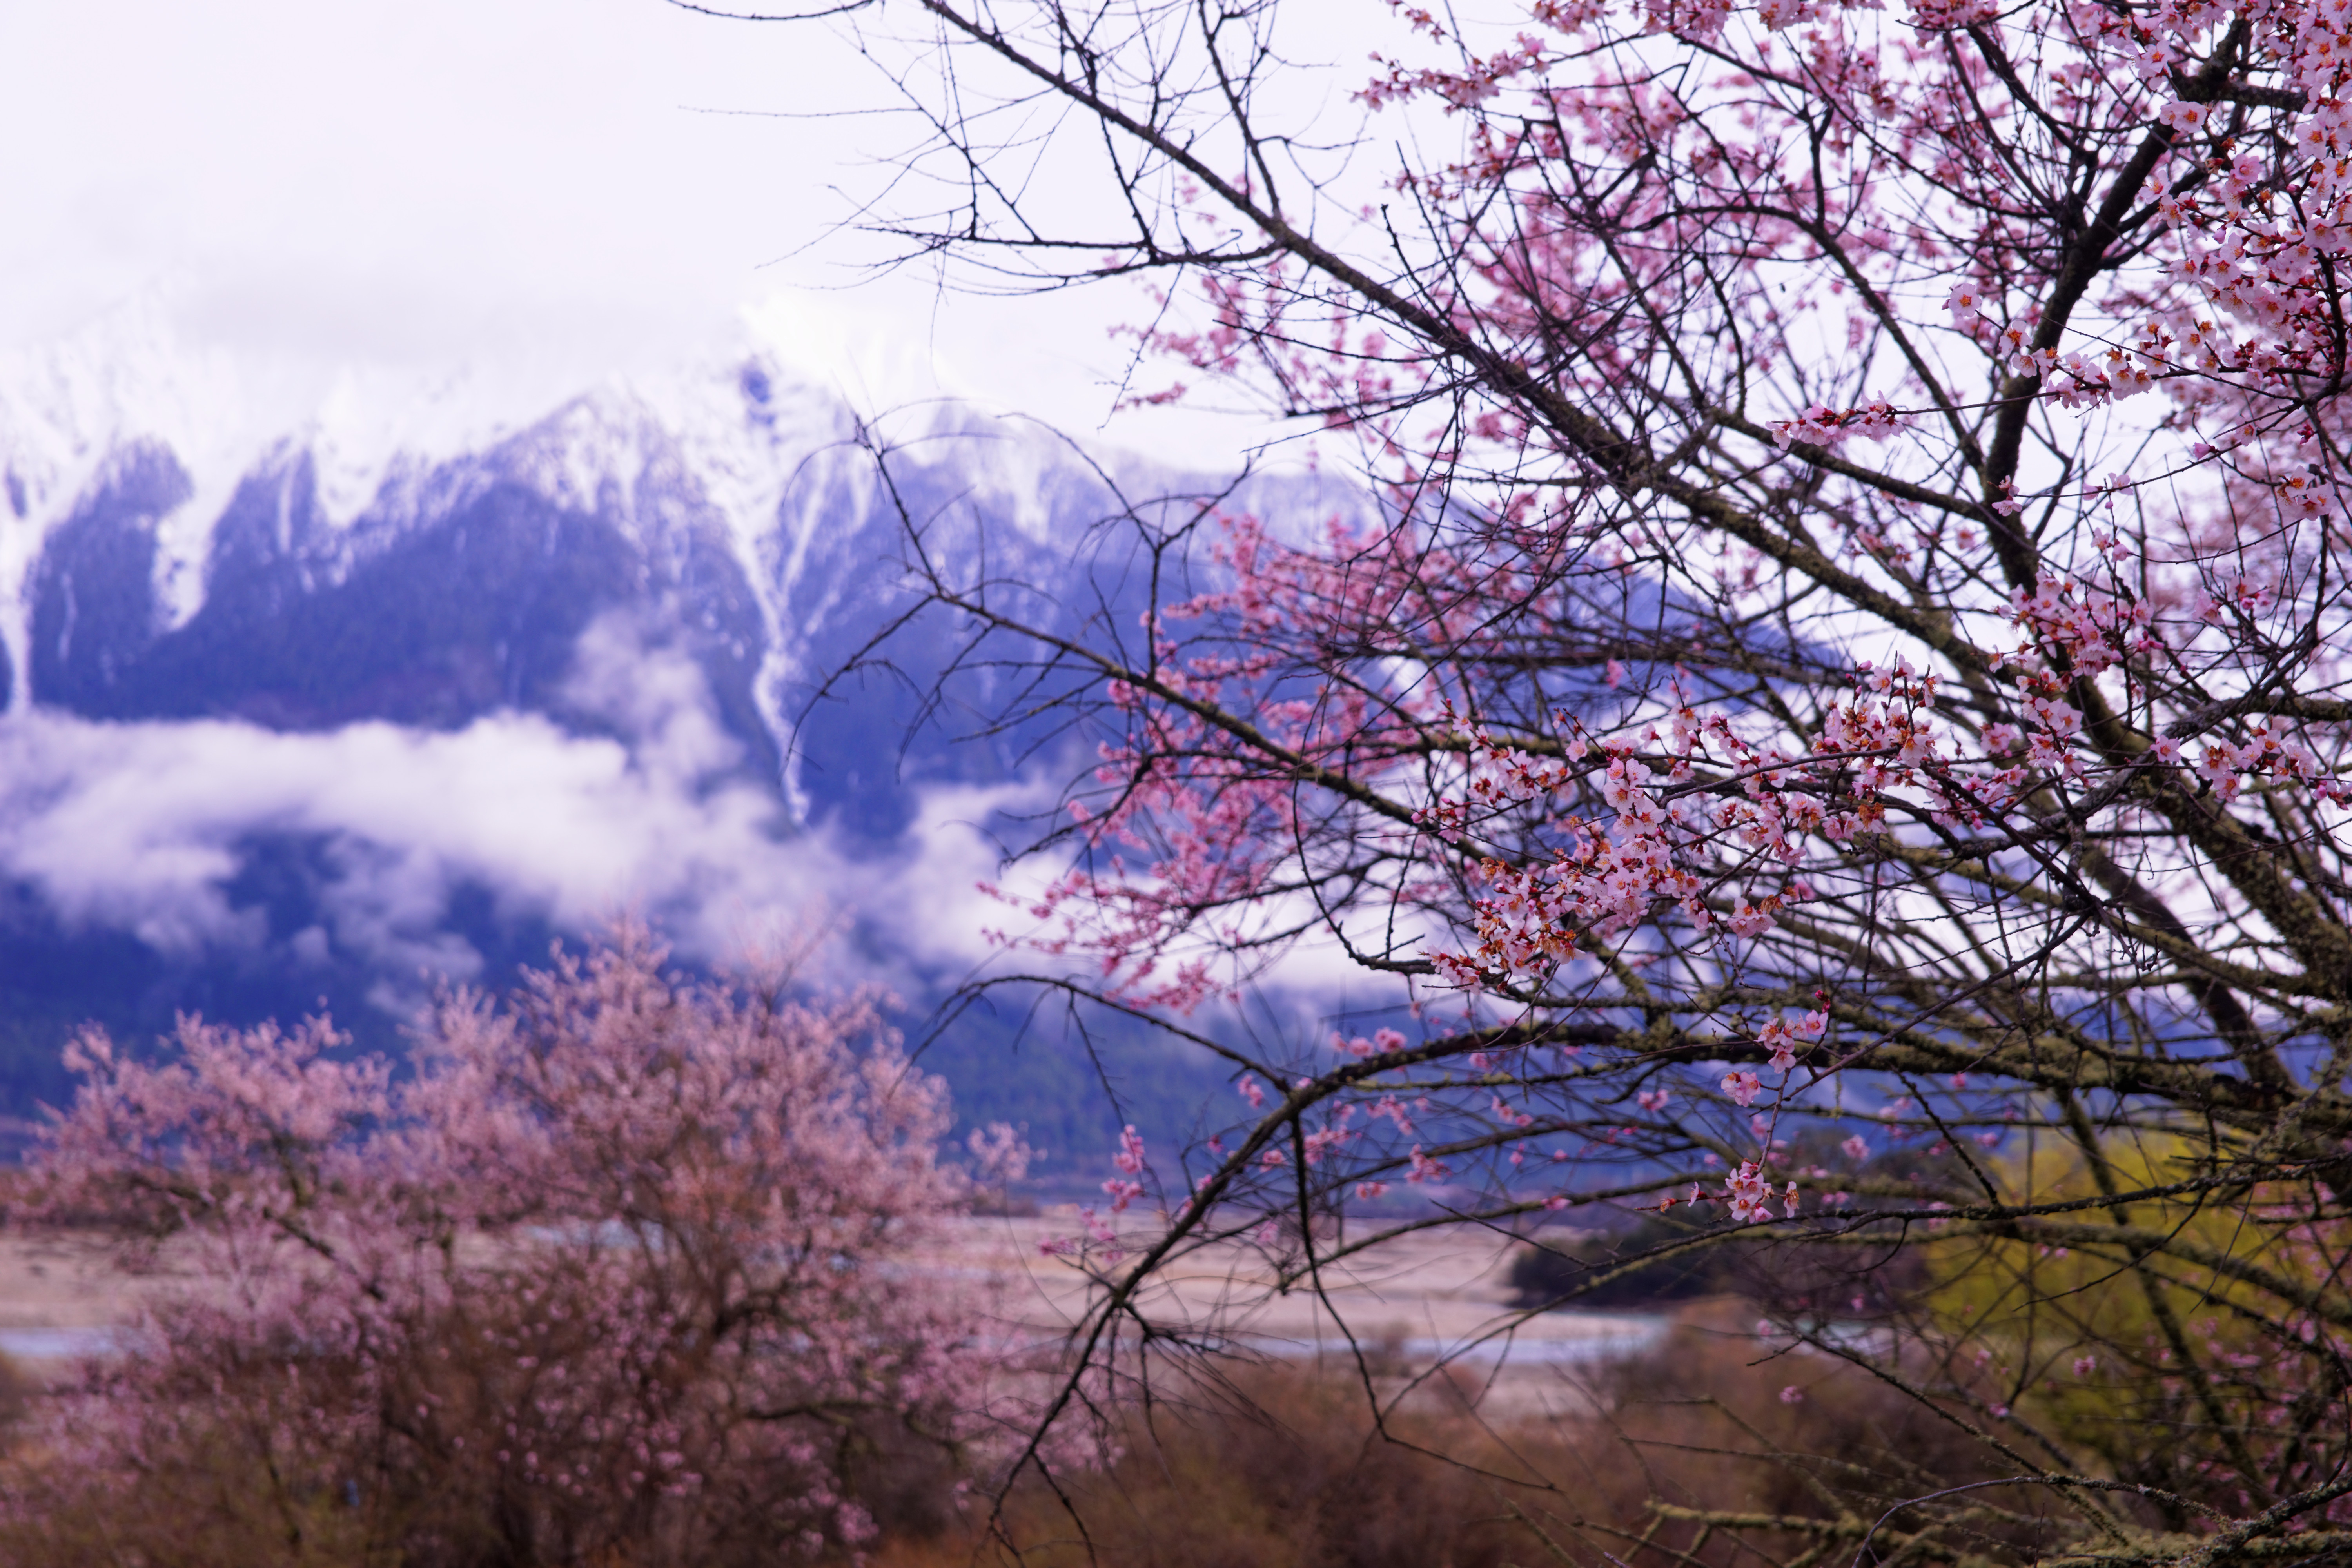
landscape, tree, nature, branch, blossom, plant, sky, morning, flower, spring, season, cherry blossom, flowers, tibet, peachblossom, nyingchi